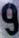
Number: 9